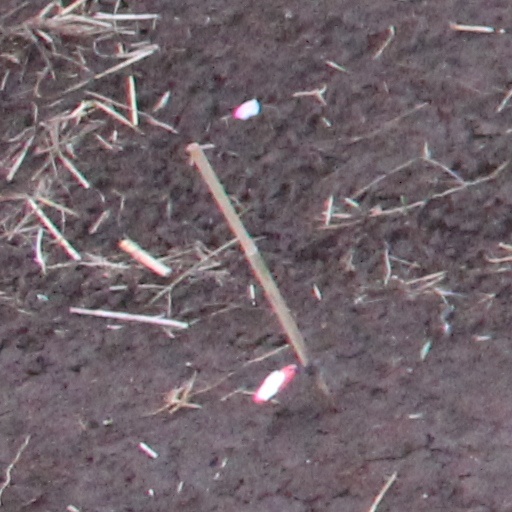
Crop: wheat